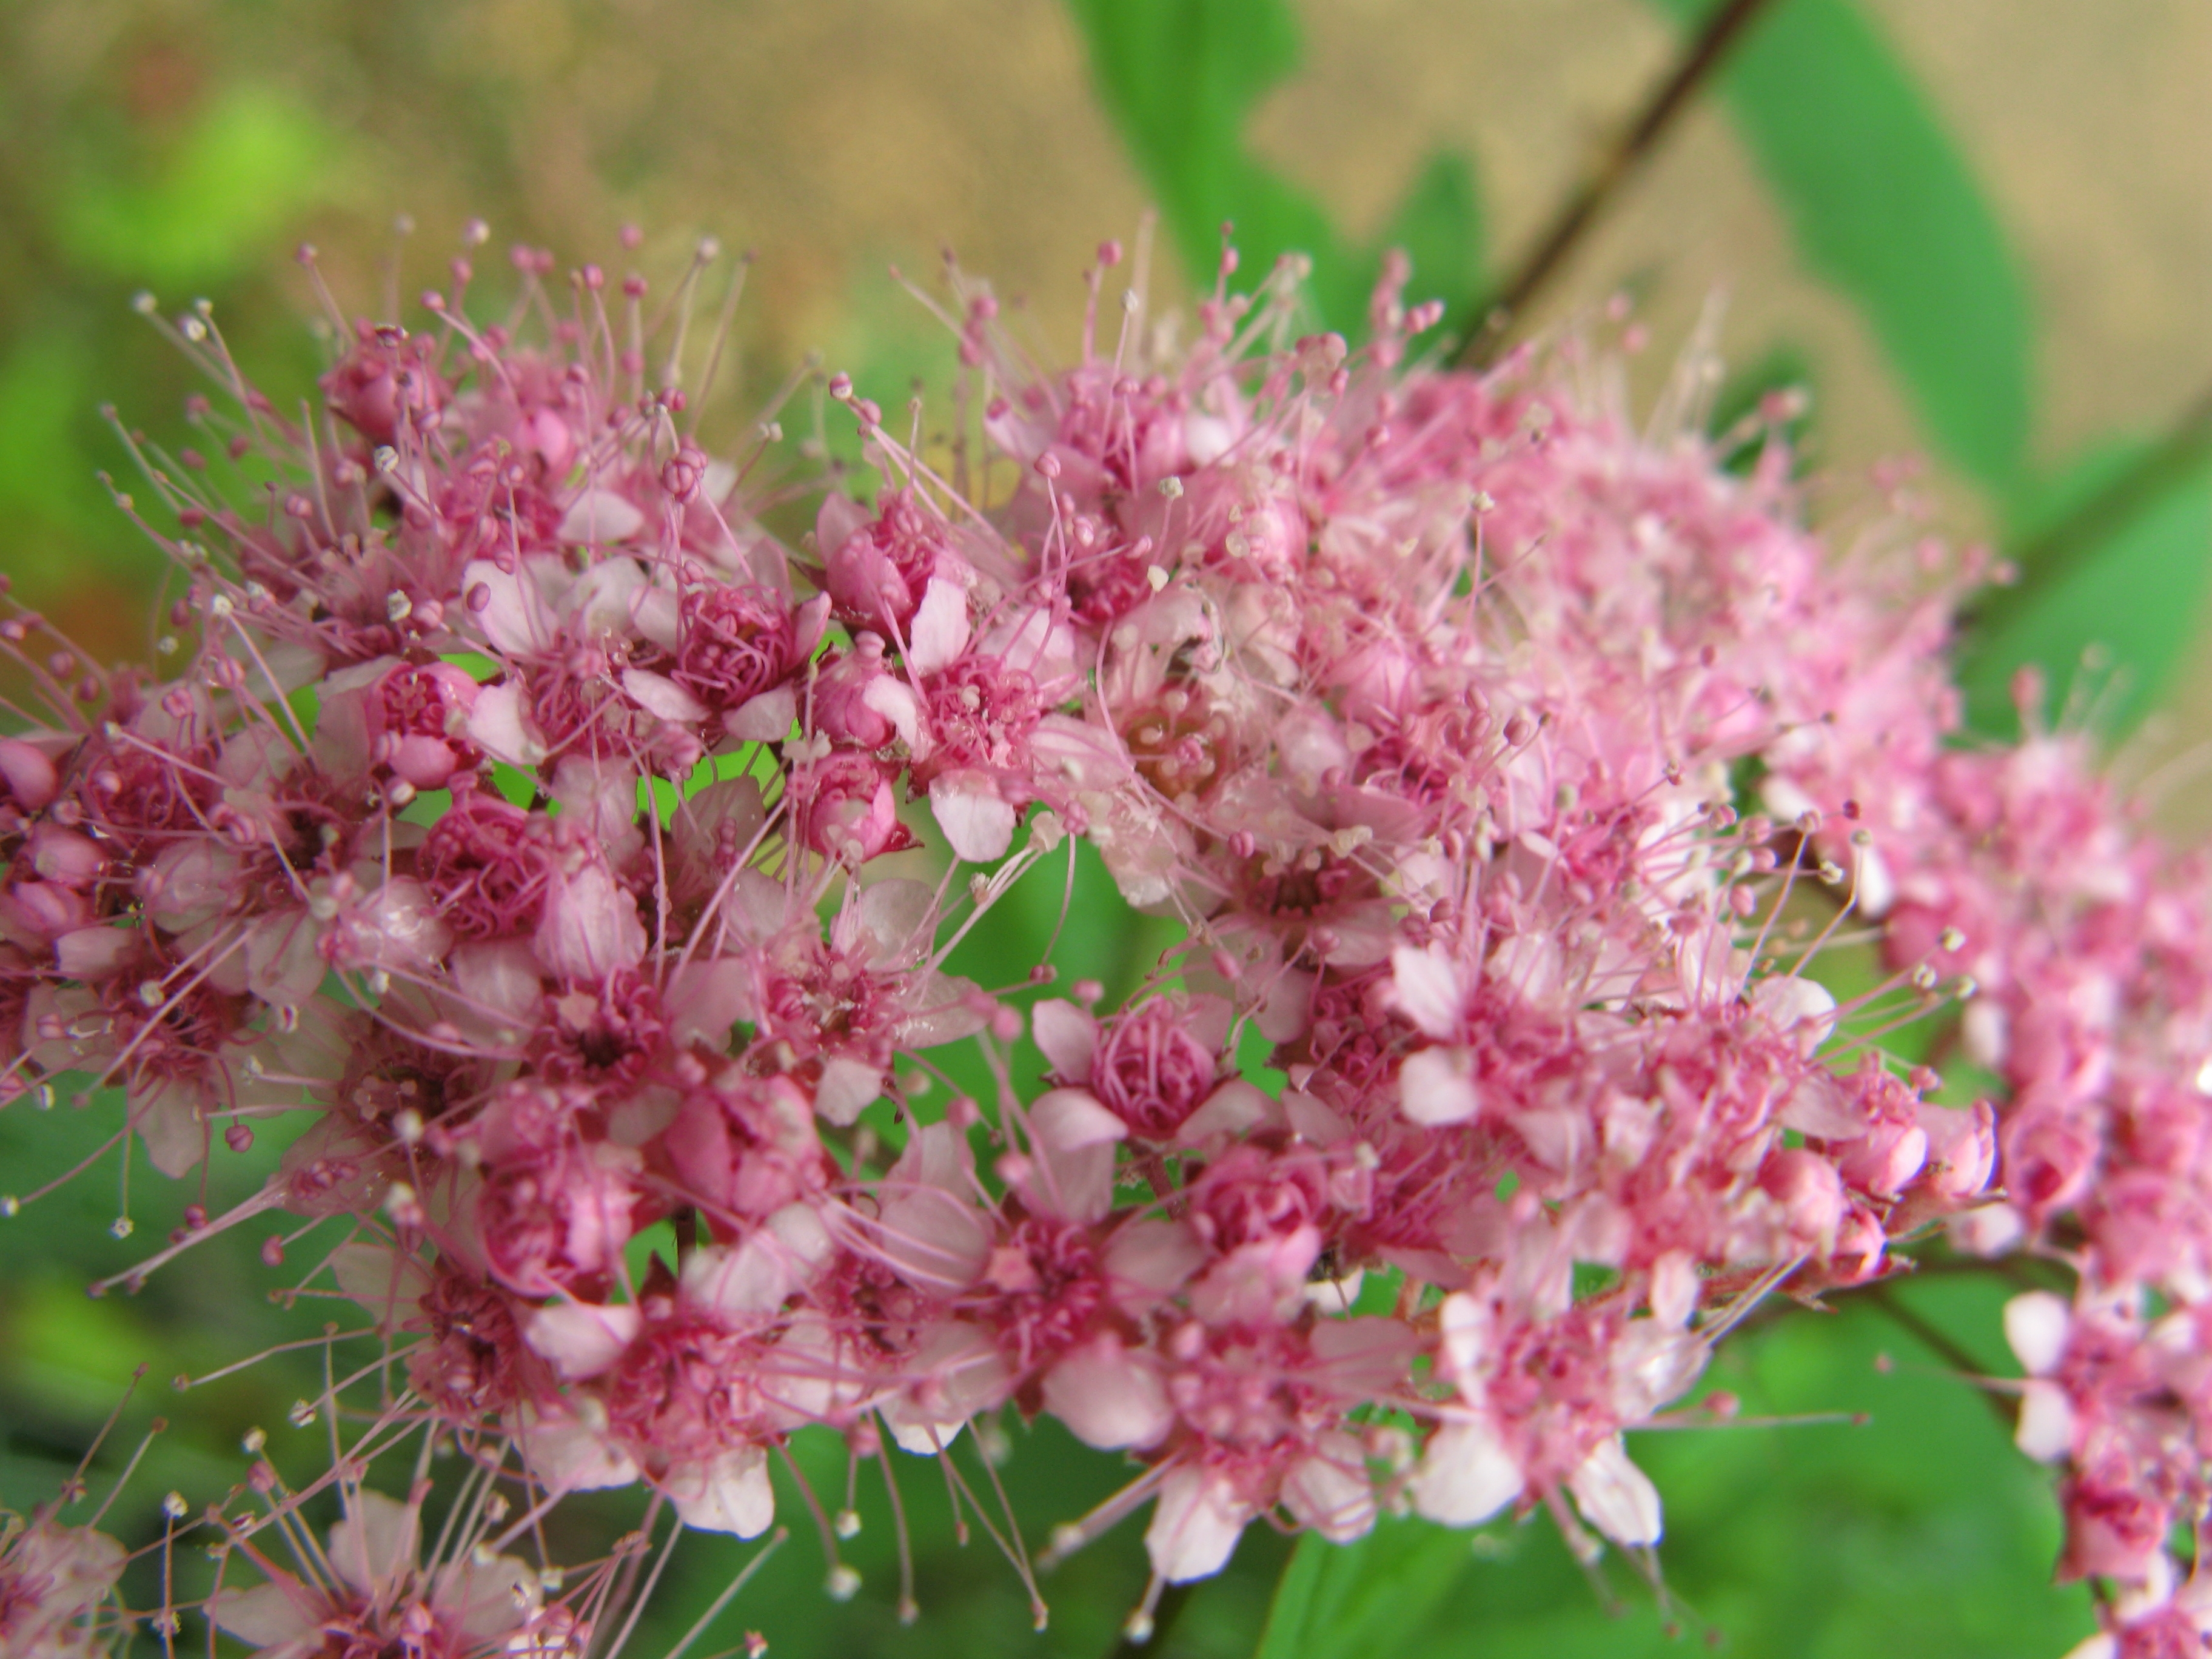
branch, blossom, plant, flower, high, herb, botany, pink, flora, shrub, lilac, hires, hi, res, g7, flowering plant, woody plant, land plant